White flag

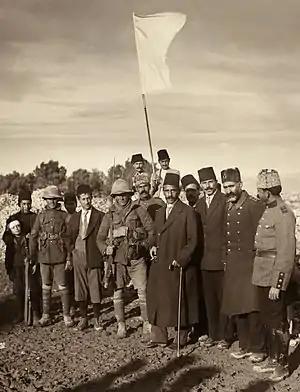
A white flag displayed during the Ottoman surrender of Jerusalem to the British on 9 December 1917

The white flag is an internationally recognized protective sign of truce or ceasefire and for negotiation. It is also used to symbolize surrender since it is often the weaker party that requests negotiation. It is also flown on ships serving as cartels. A white flag signifies that an approaching negotiator is unarmed, intending to surrender, or wants to communicate. Persons carrying or waving a white flag are not to be fired upon, nor are they allowed to open fire. The use of the flag to request parley is included in the Hague Conventions of 1899 and 1907: